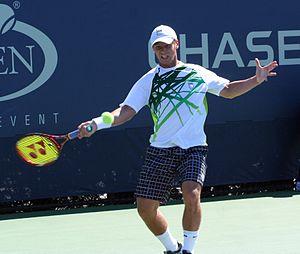
Ričardas Berankis, né le 21 juin 1990 à Vilnius, est un joueur de tennis professionnel lituanien.